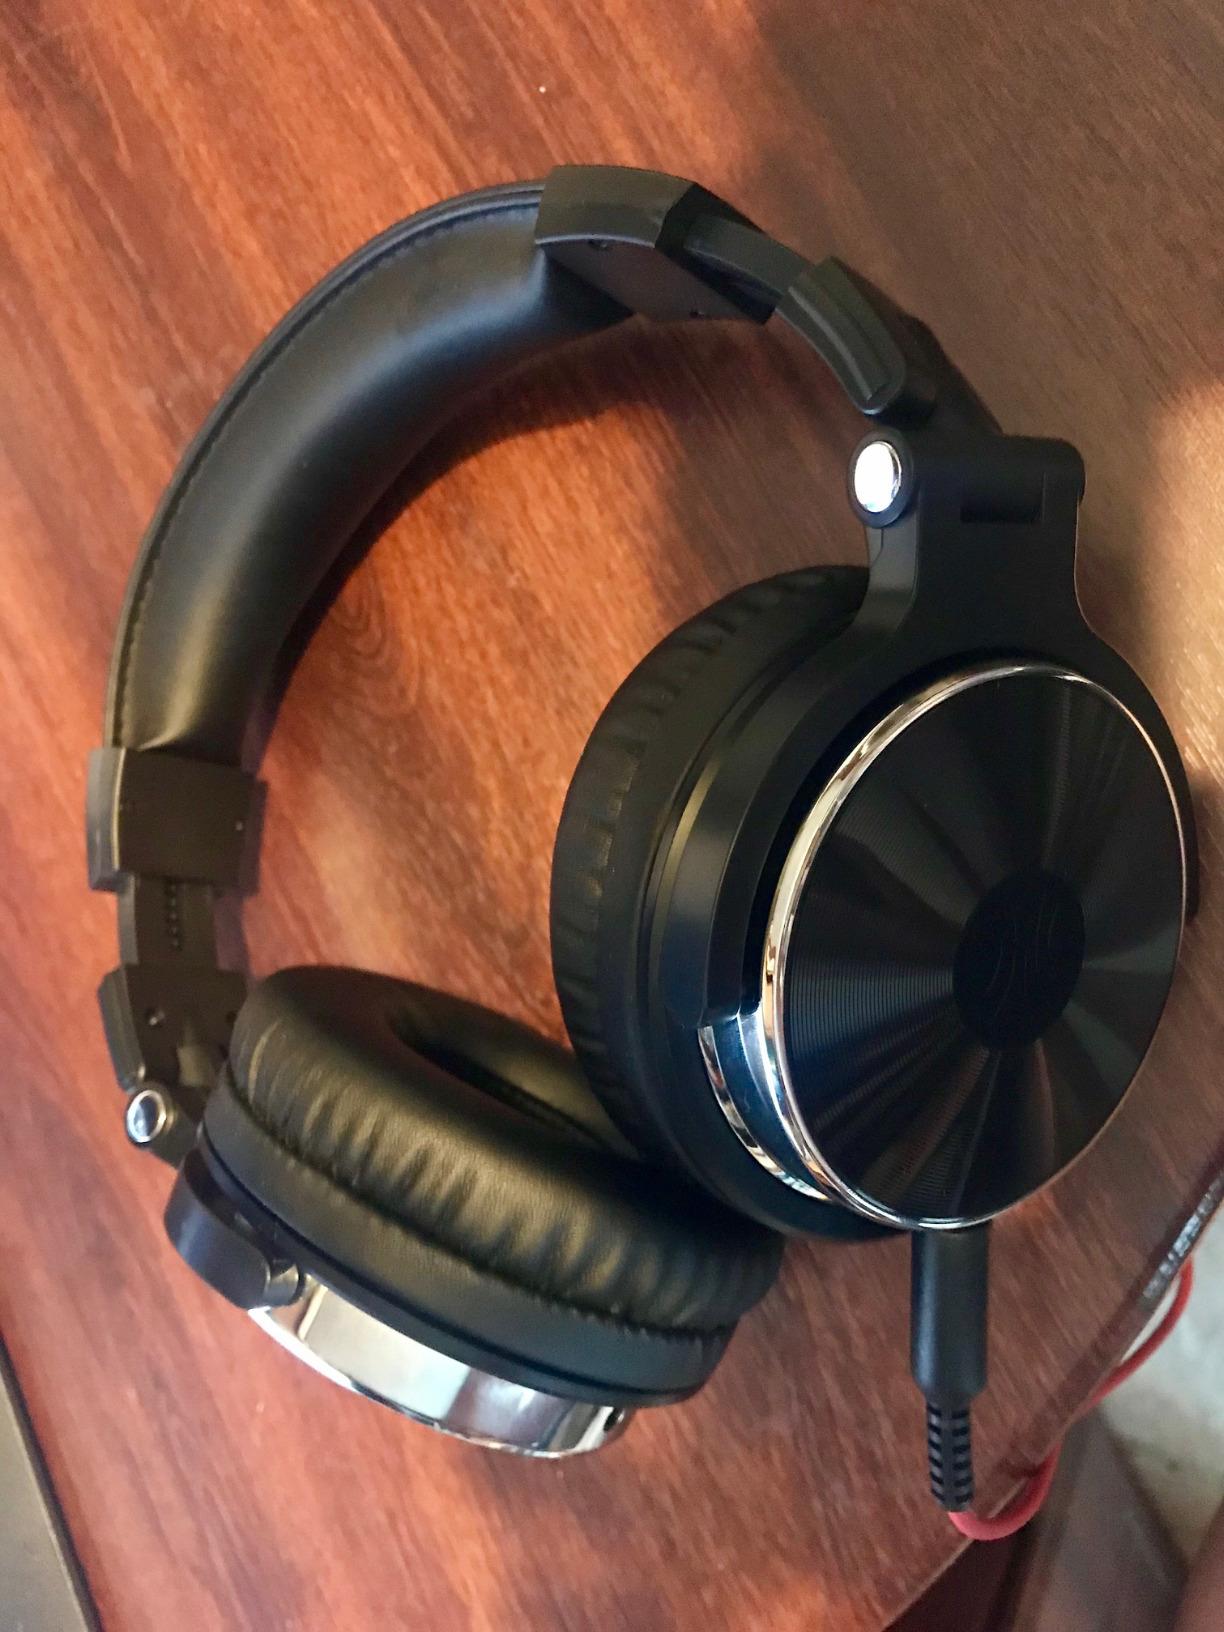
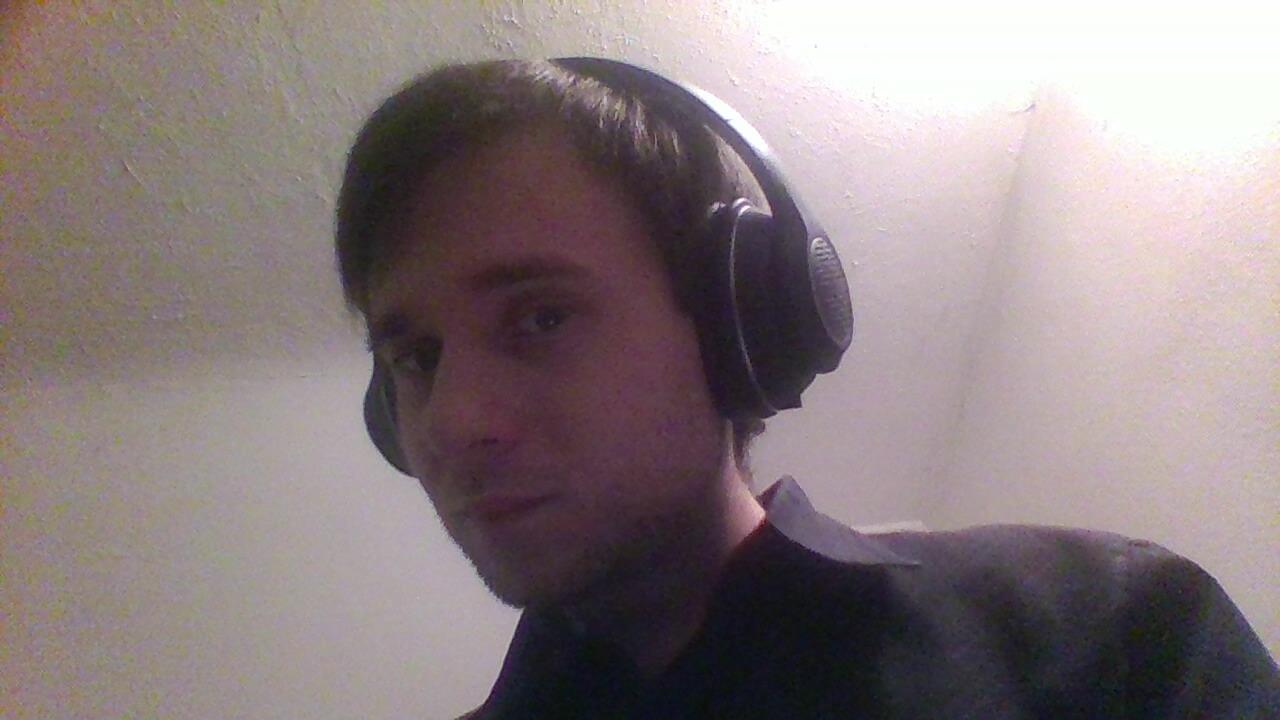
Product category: headphones
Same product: no